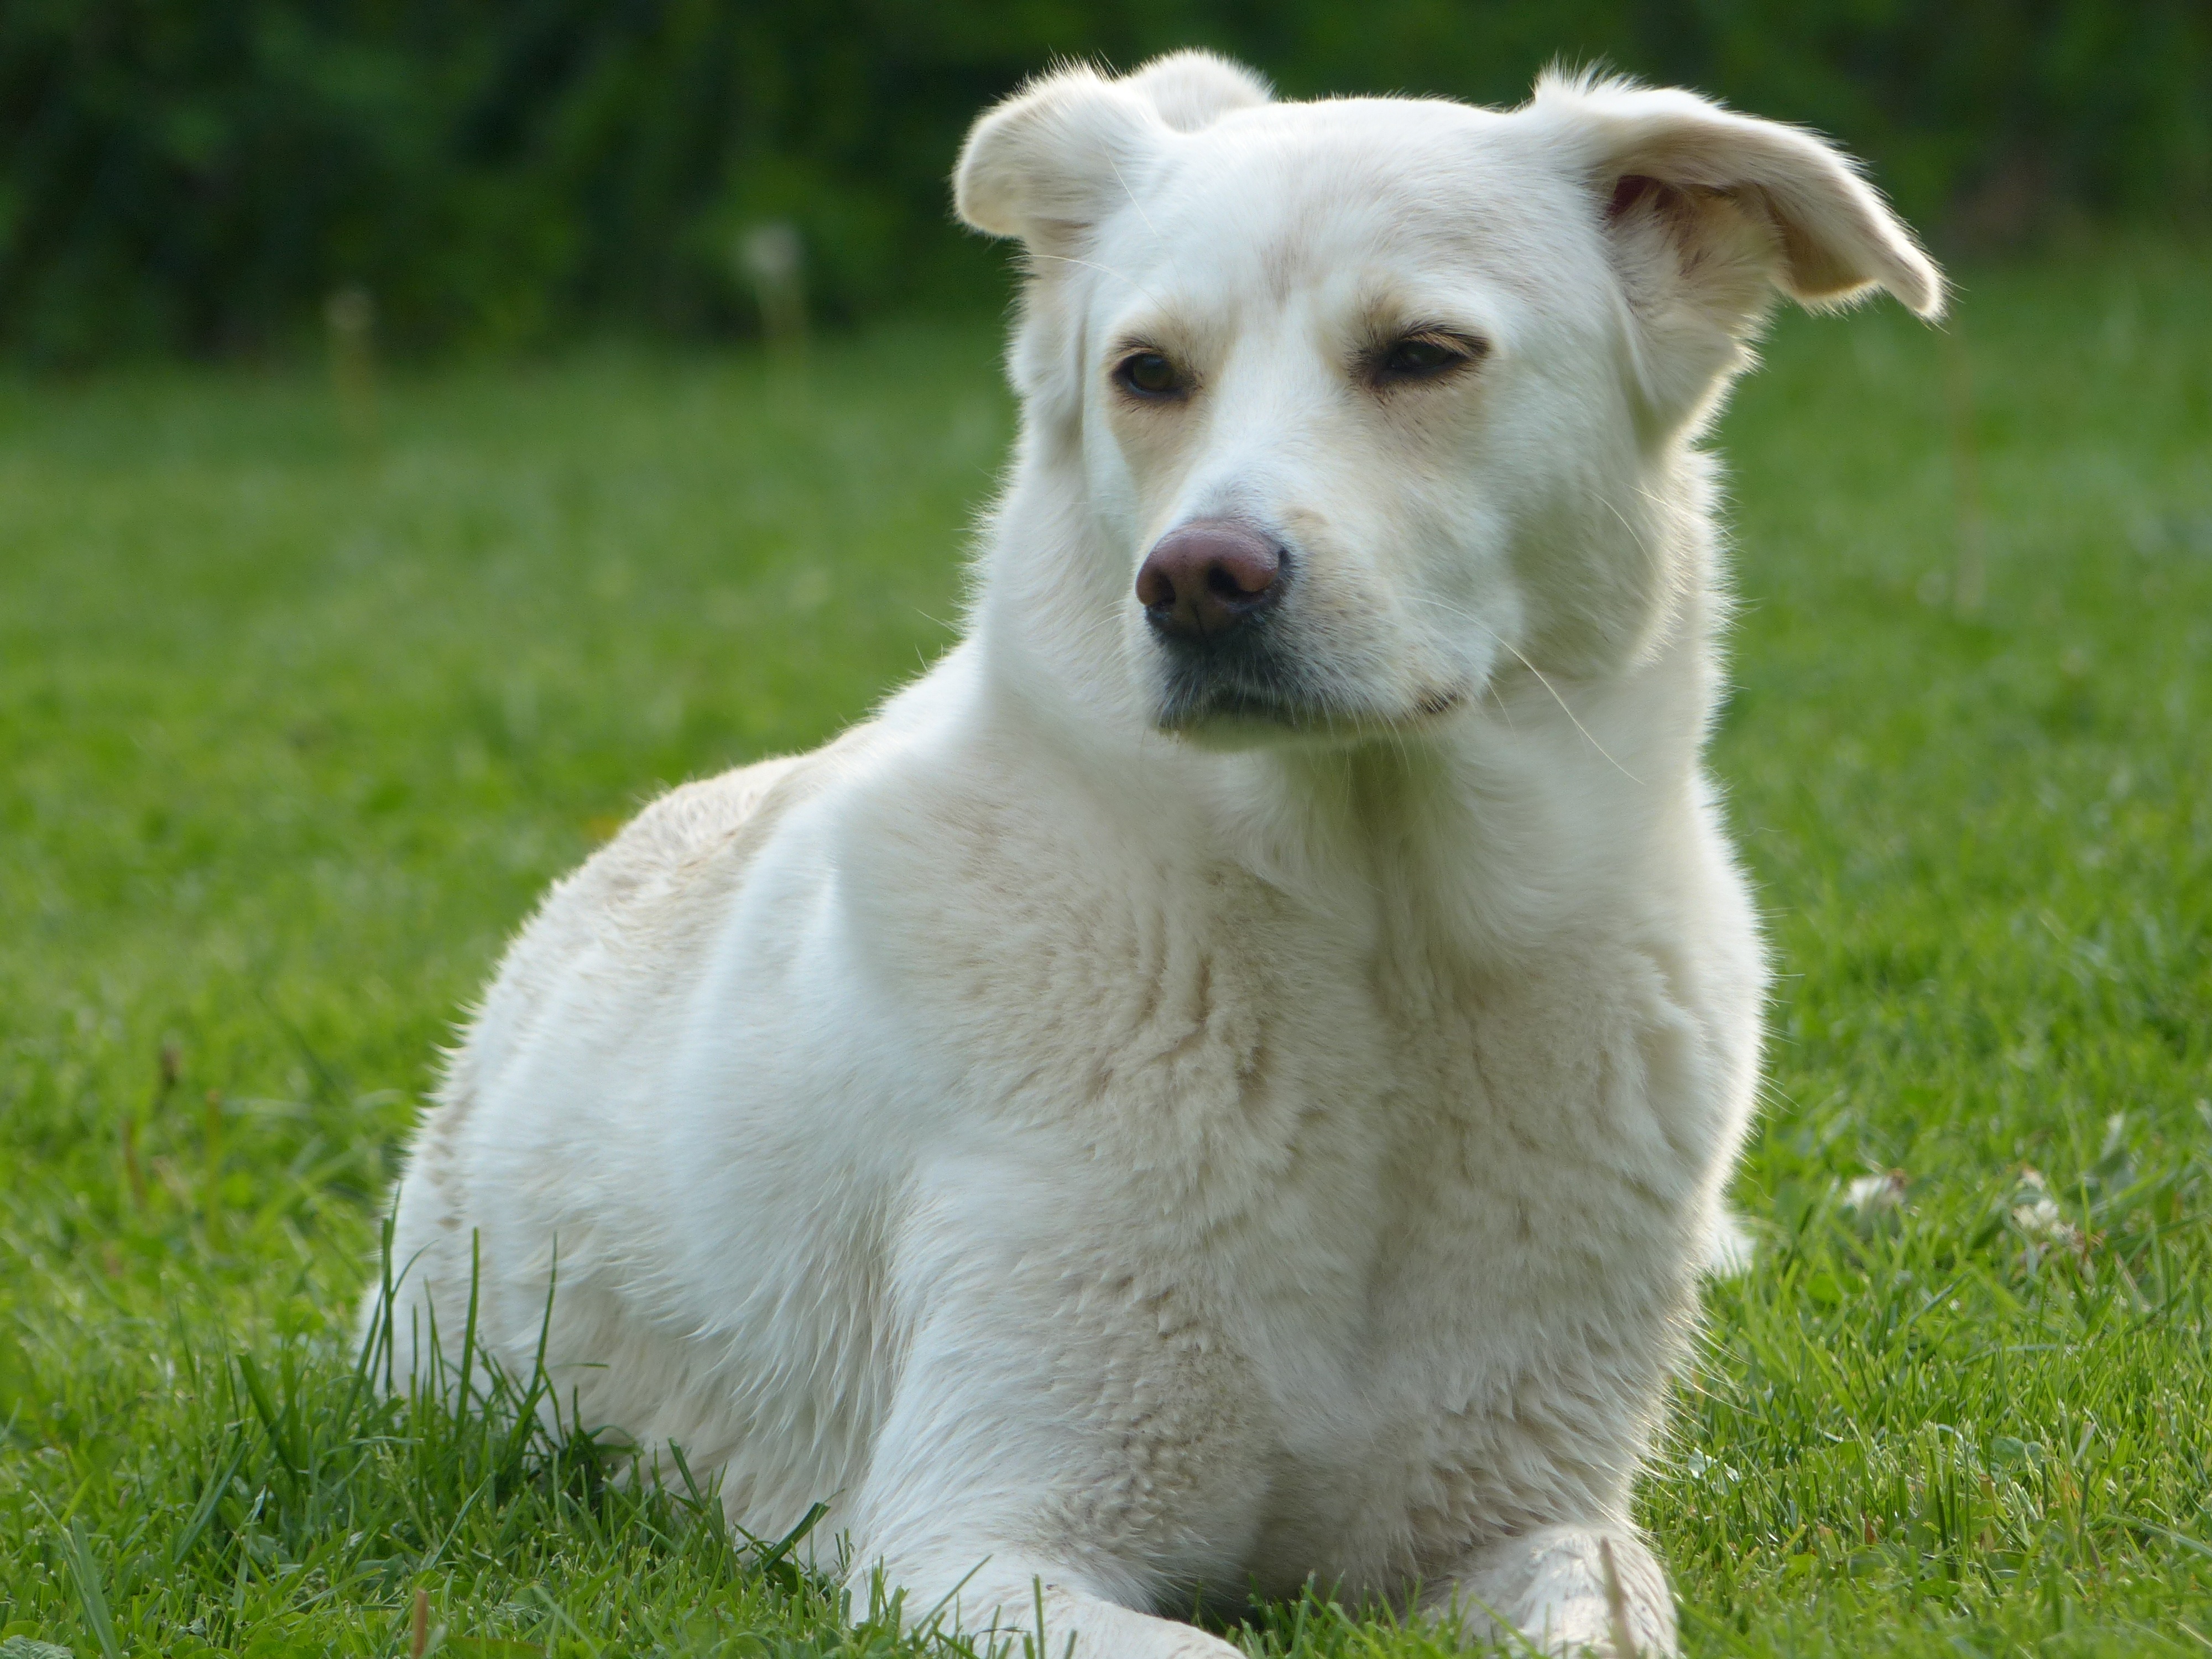
white, dog, animal, pet, mammal, vertebrate, dog breed, white shepherd, korean jindo dog, dog like mammal, carnivoran, dog breed group, great pyrenees, berger blanc suisse, canaan dog, maremma sheepdog, slovak cuvac, kishu